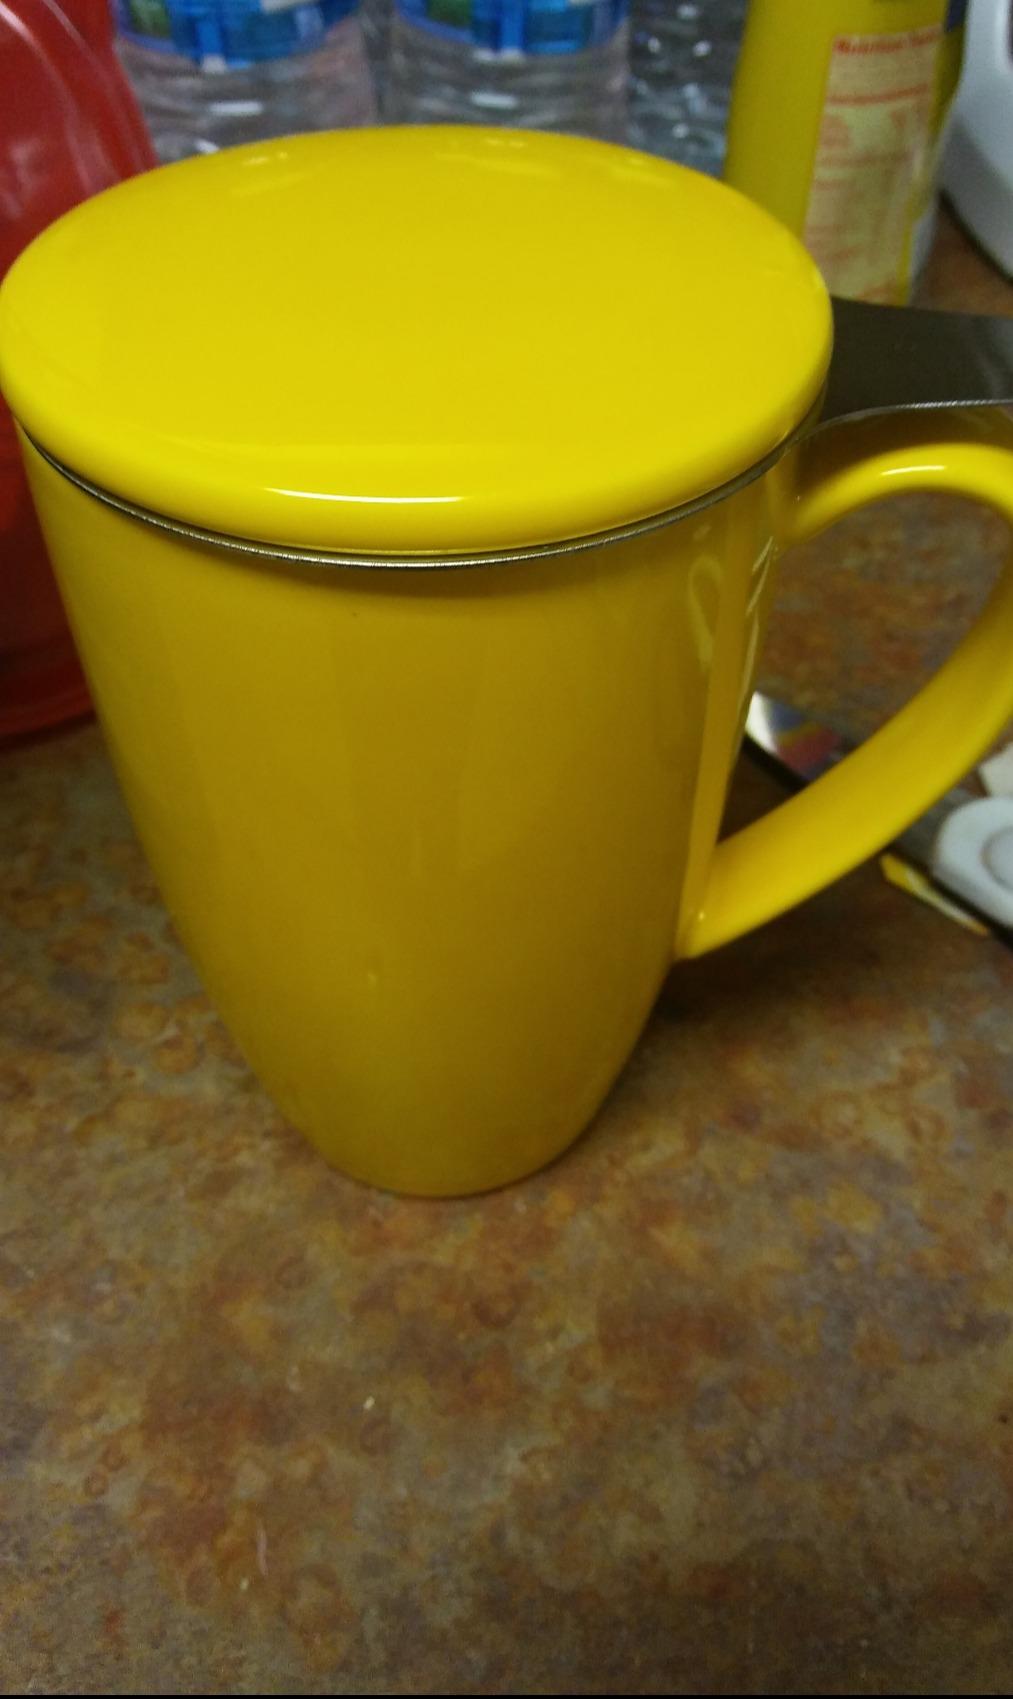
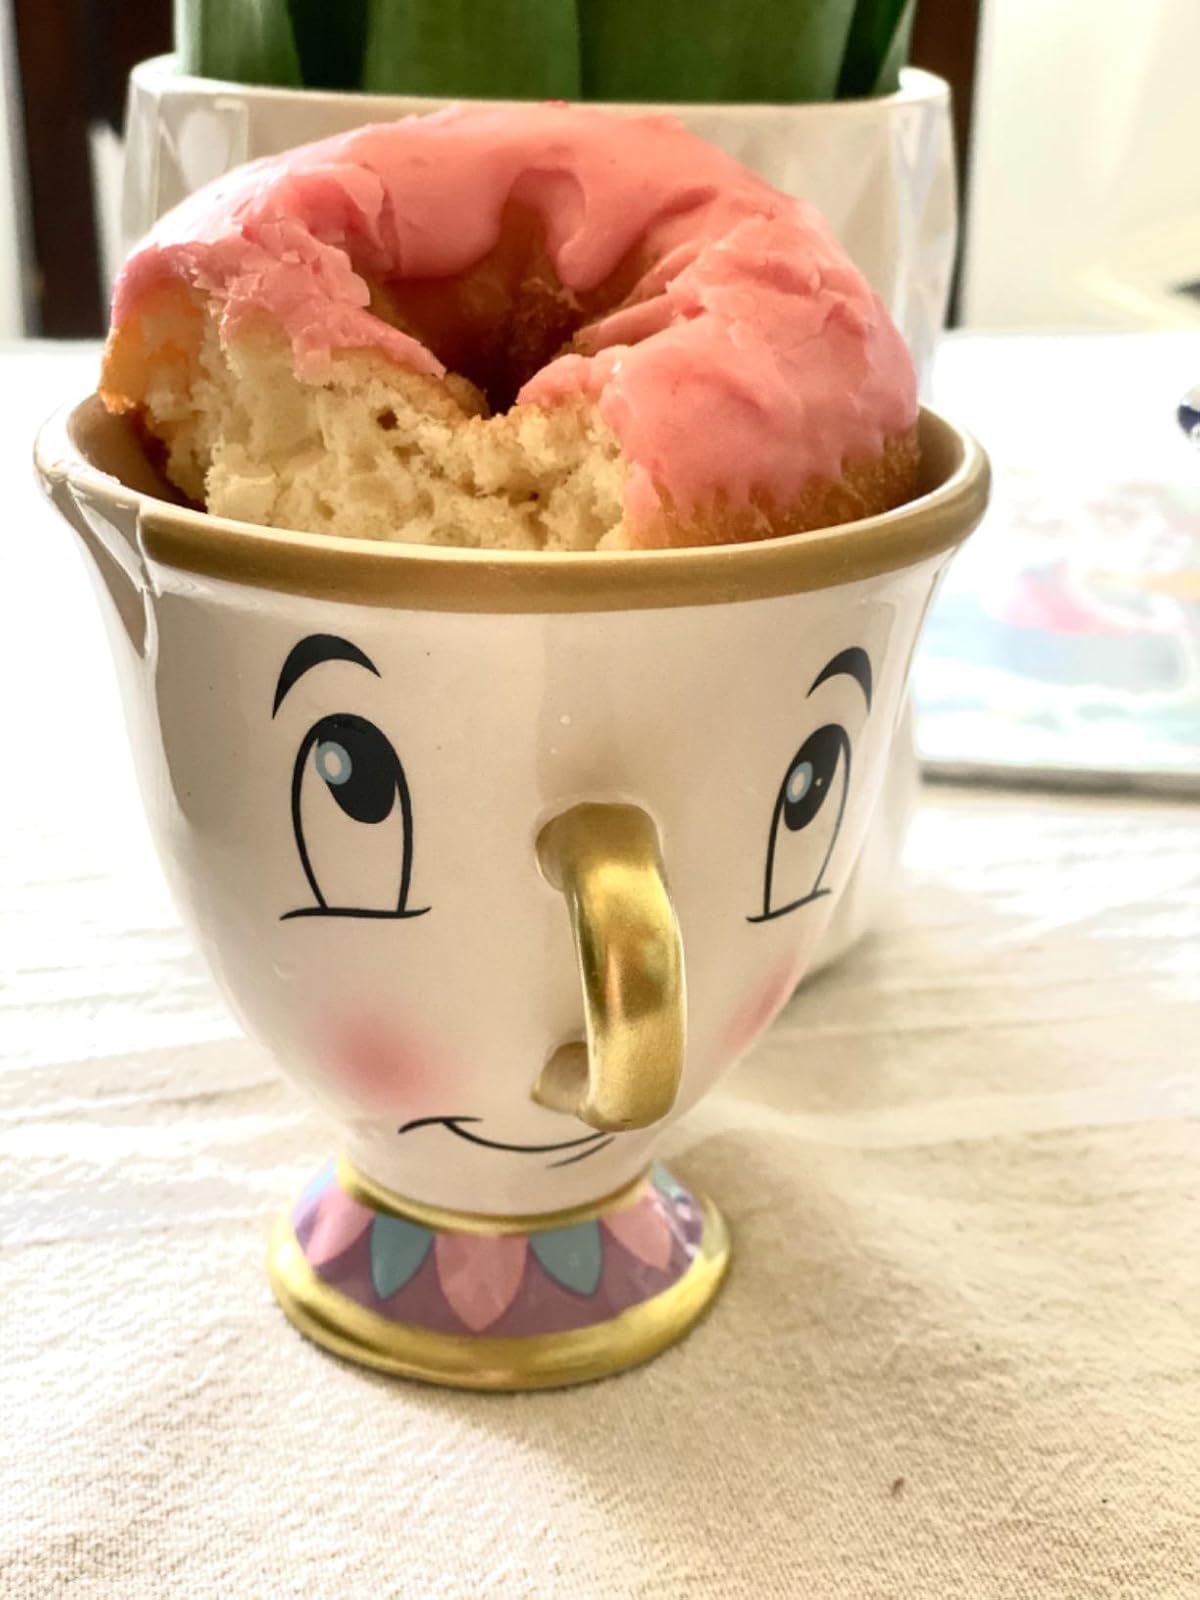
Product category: items_mug
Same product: no